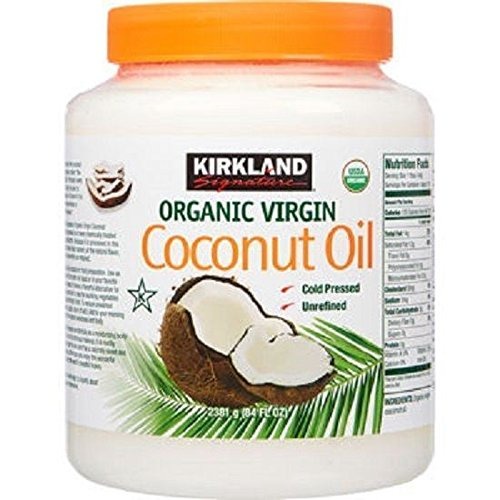
Item Name: 100% Organic Extra Virgin,Coconut Oil,84 Fl .oz,beauty aid and cooking oil
Value: 84.0
Unit: Fl Oz

Price: 26.99